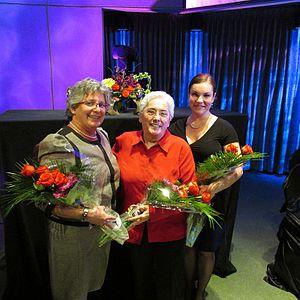
Jacqueline Blay, Diane Dornez-Laxdal et Christine Lamontagne reçoivent leurs Prix Riel lors de la soirée Gala, mars 2014.
Le prix Riel, créé en 1983, rend hommage à des francophones de la province canadienne du Manitoba. qui, de façon remarquable, ont contribué, surtout bénévolement, au développement de la collectivité, tout en suscitant chez les leurs le goût de vivre en français.